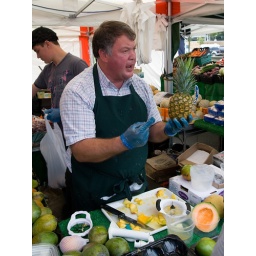
Food at a street market in Howth. This guy was trying very hard to sell this pineapple.